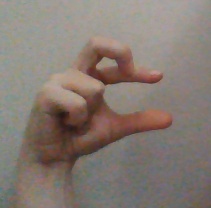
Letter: thal